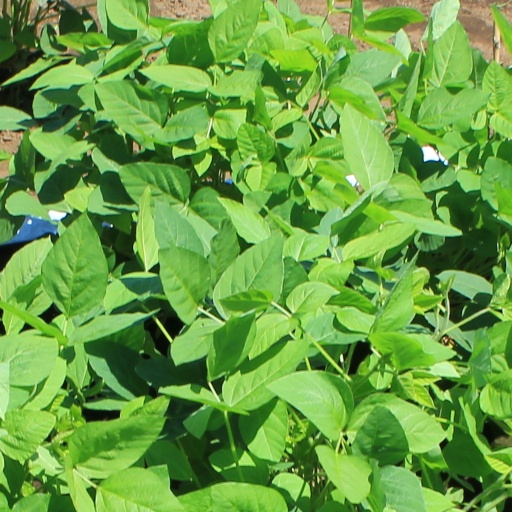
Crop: soybean